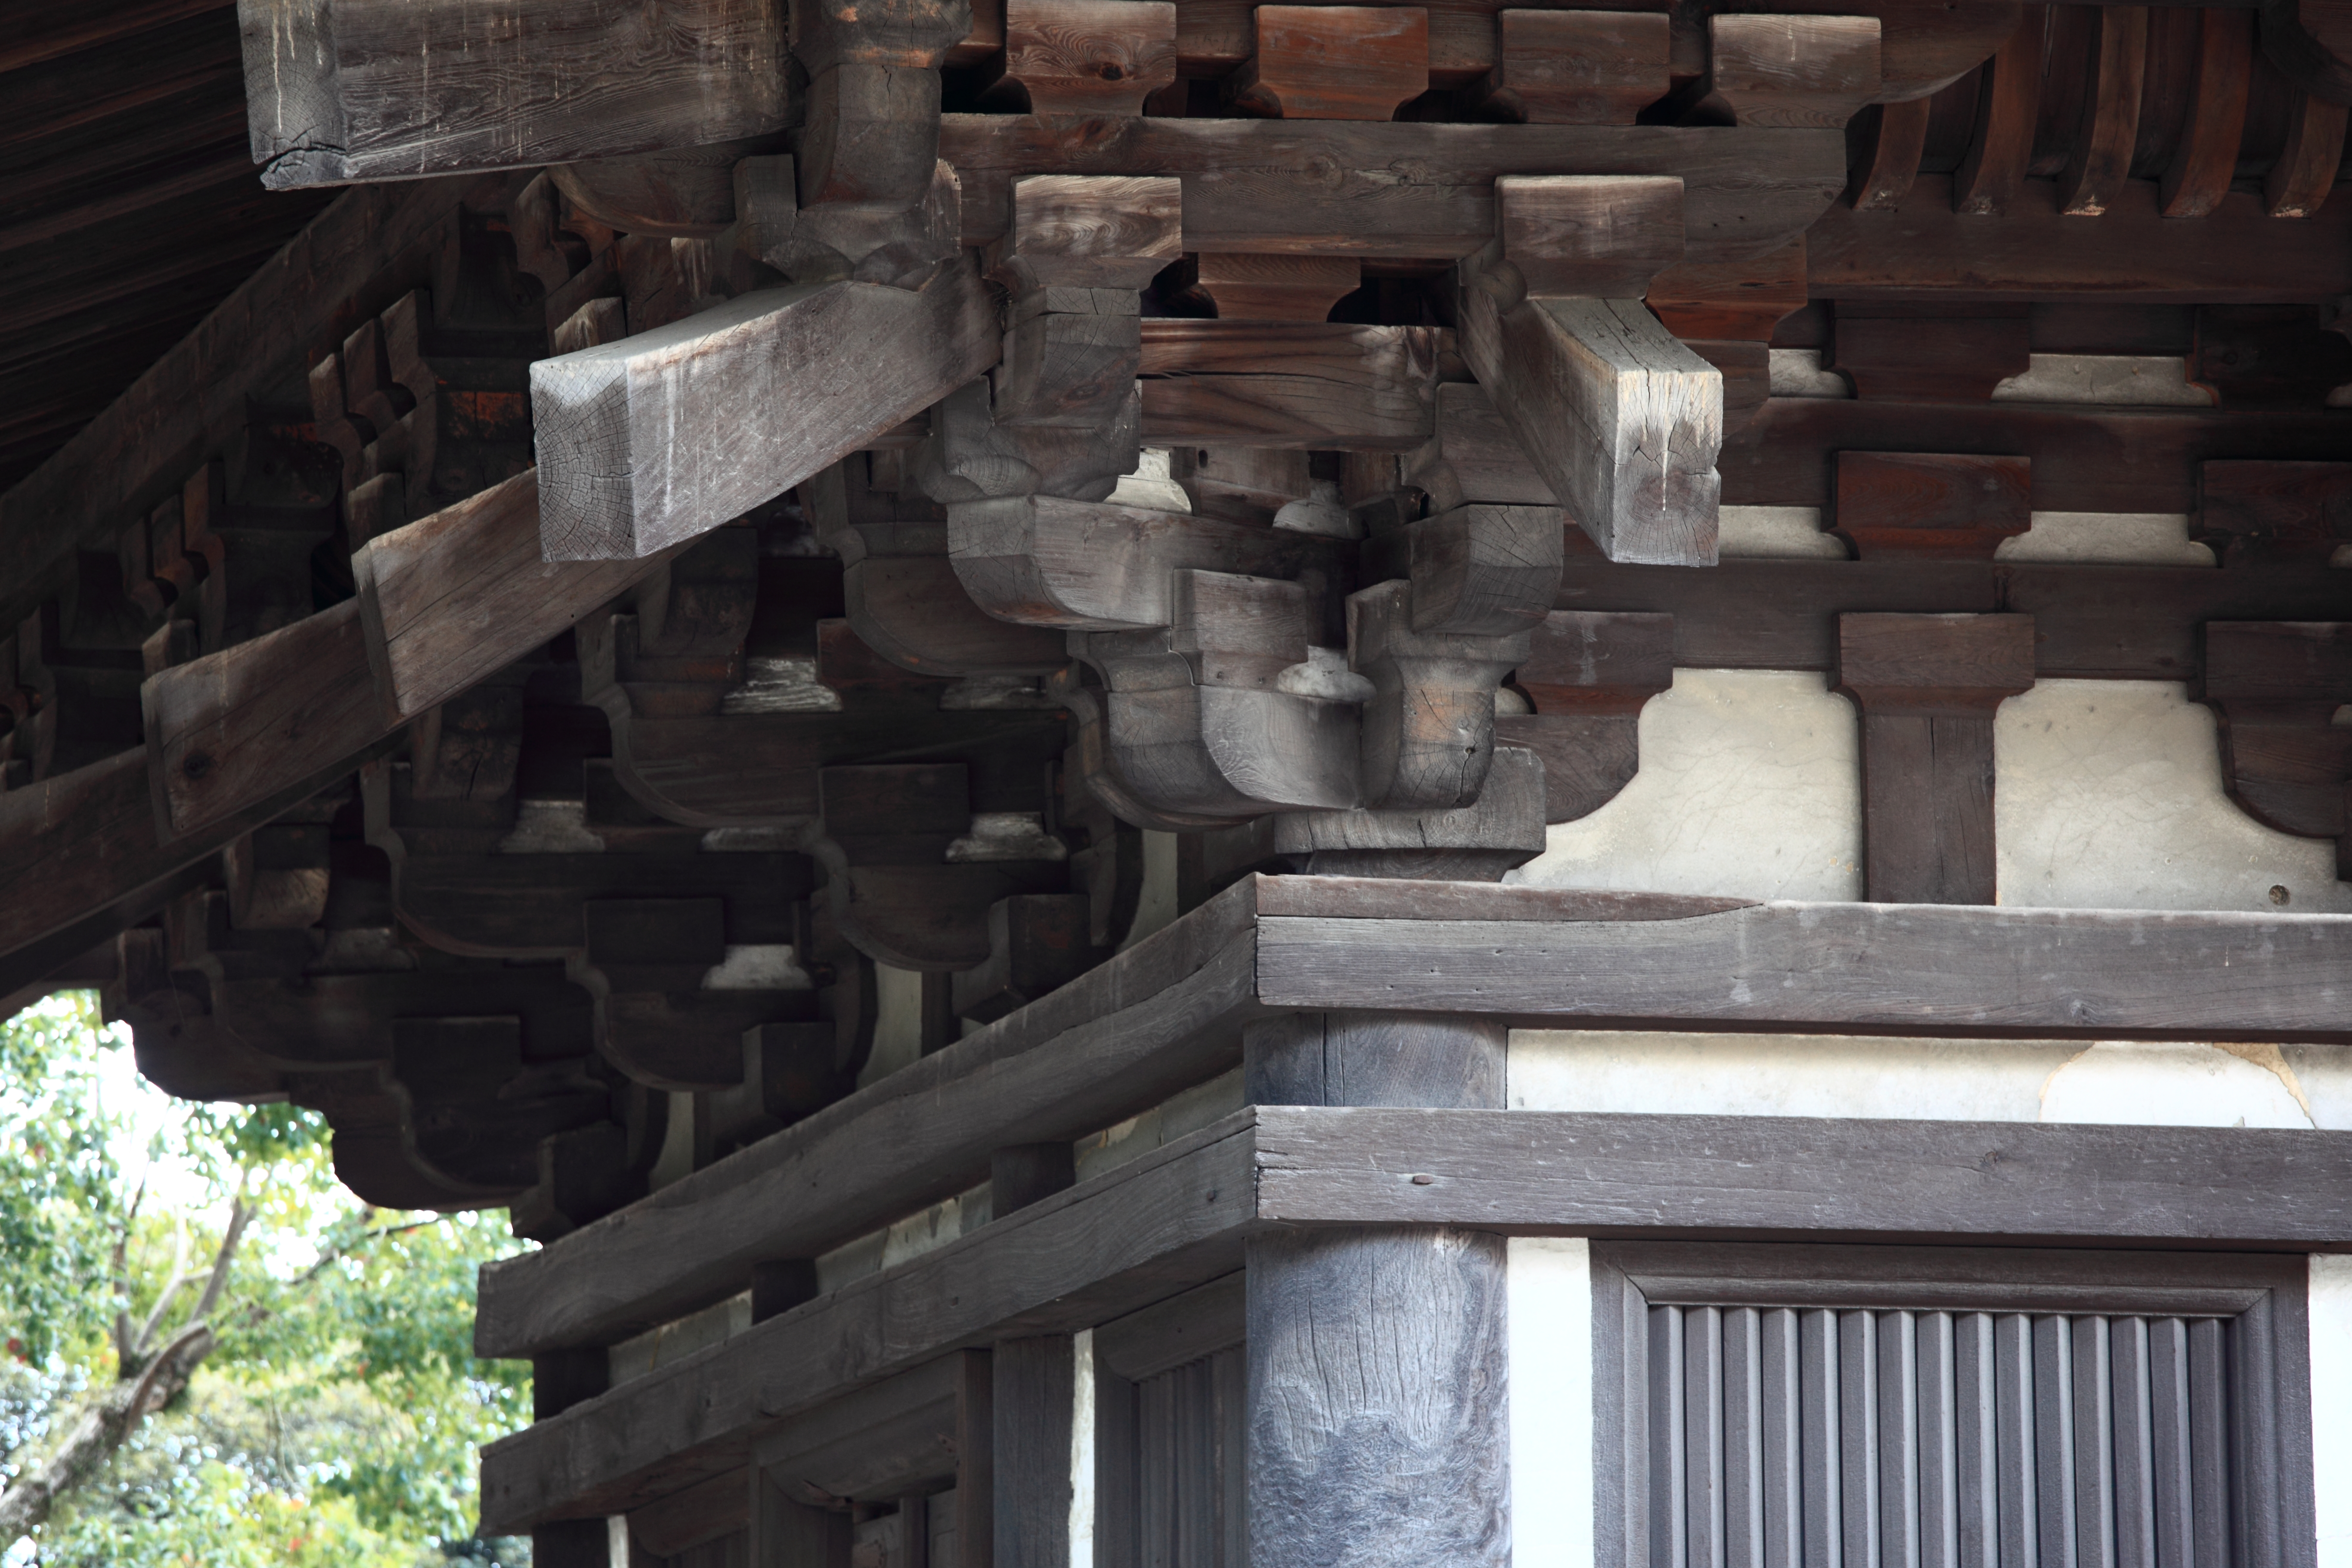
architecture, wood, roof, beam, column, high, cool image, temple, japanese, nara, 5d, style, hires, markii, hi, res, resolution, kohfukuji